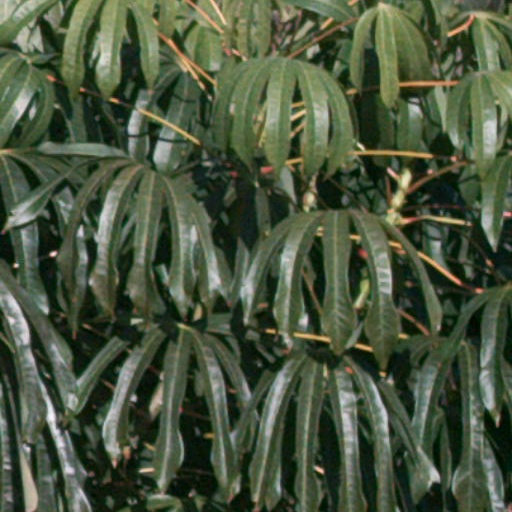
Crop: cassava